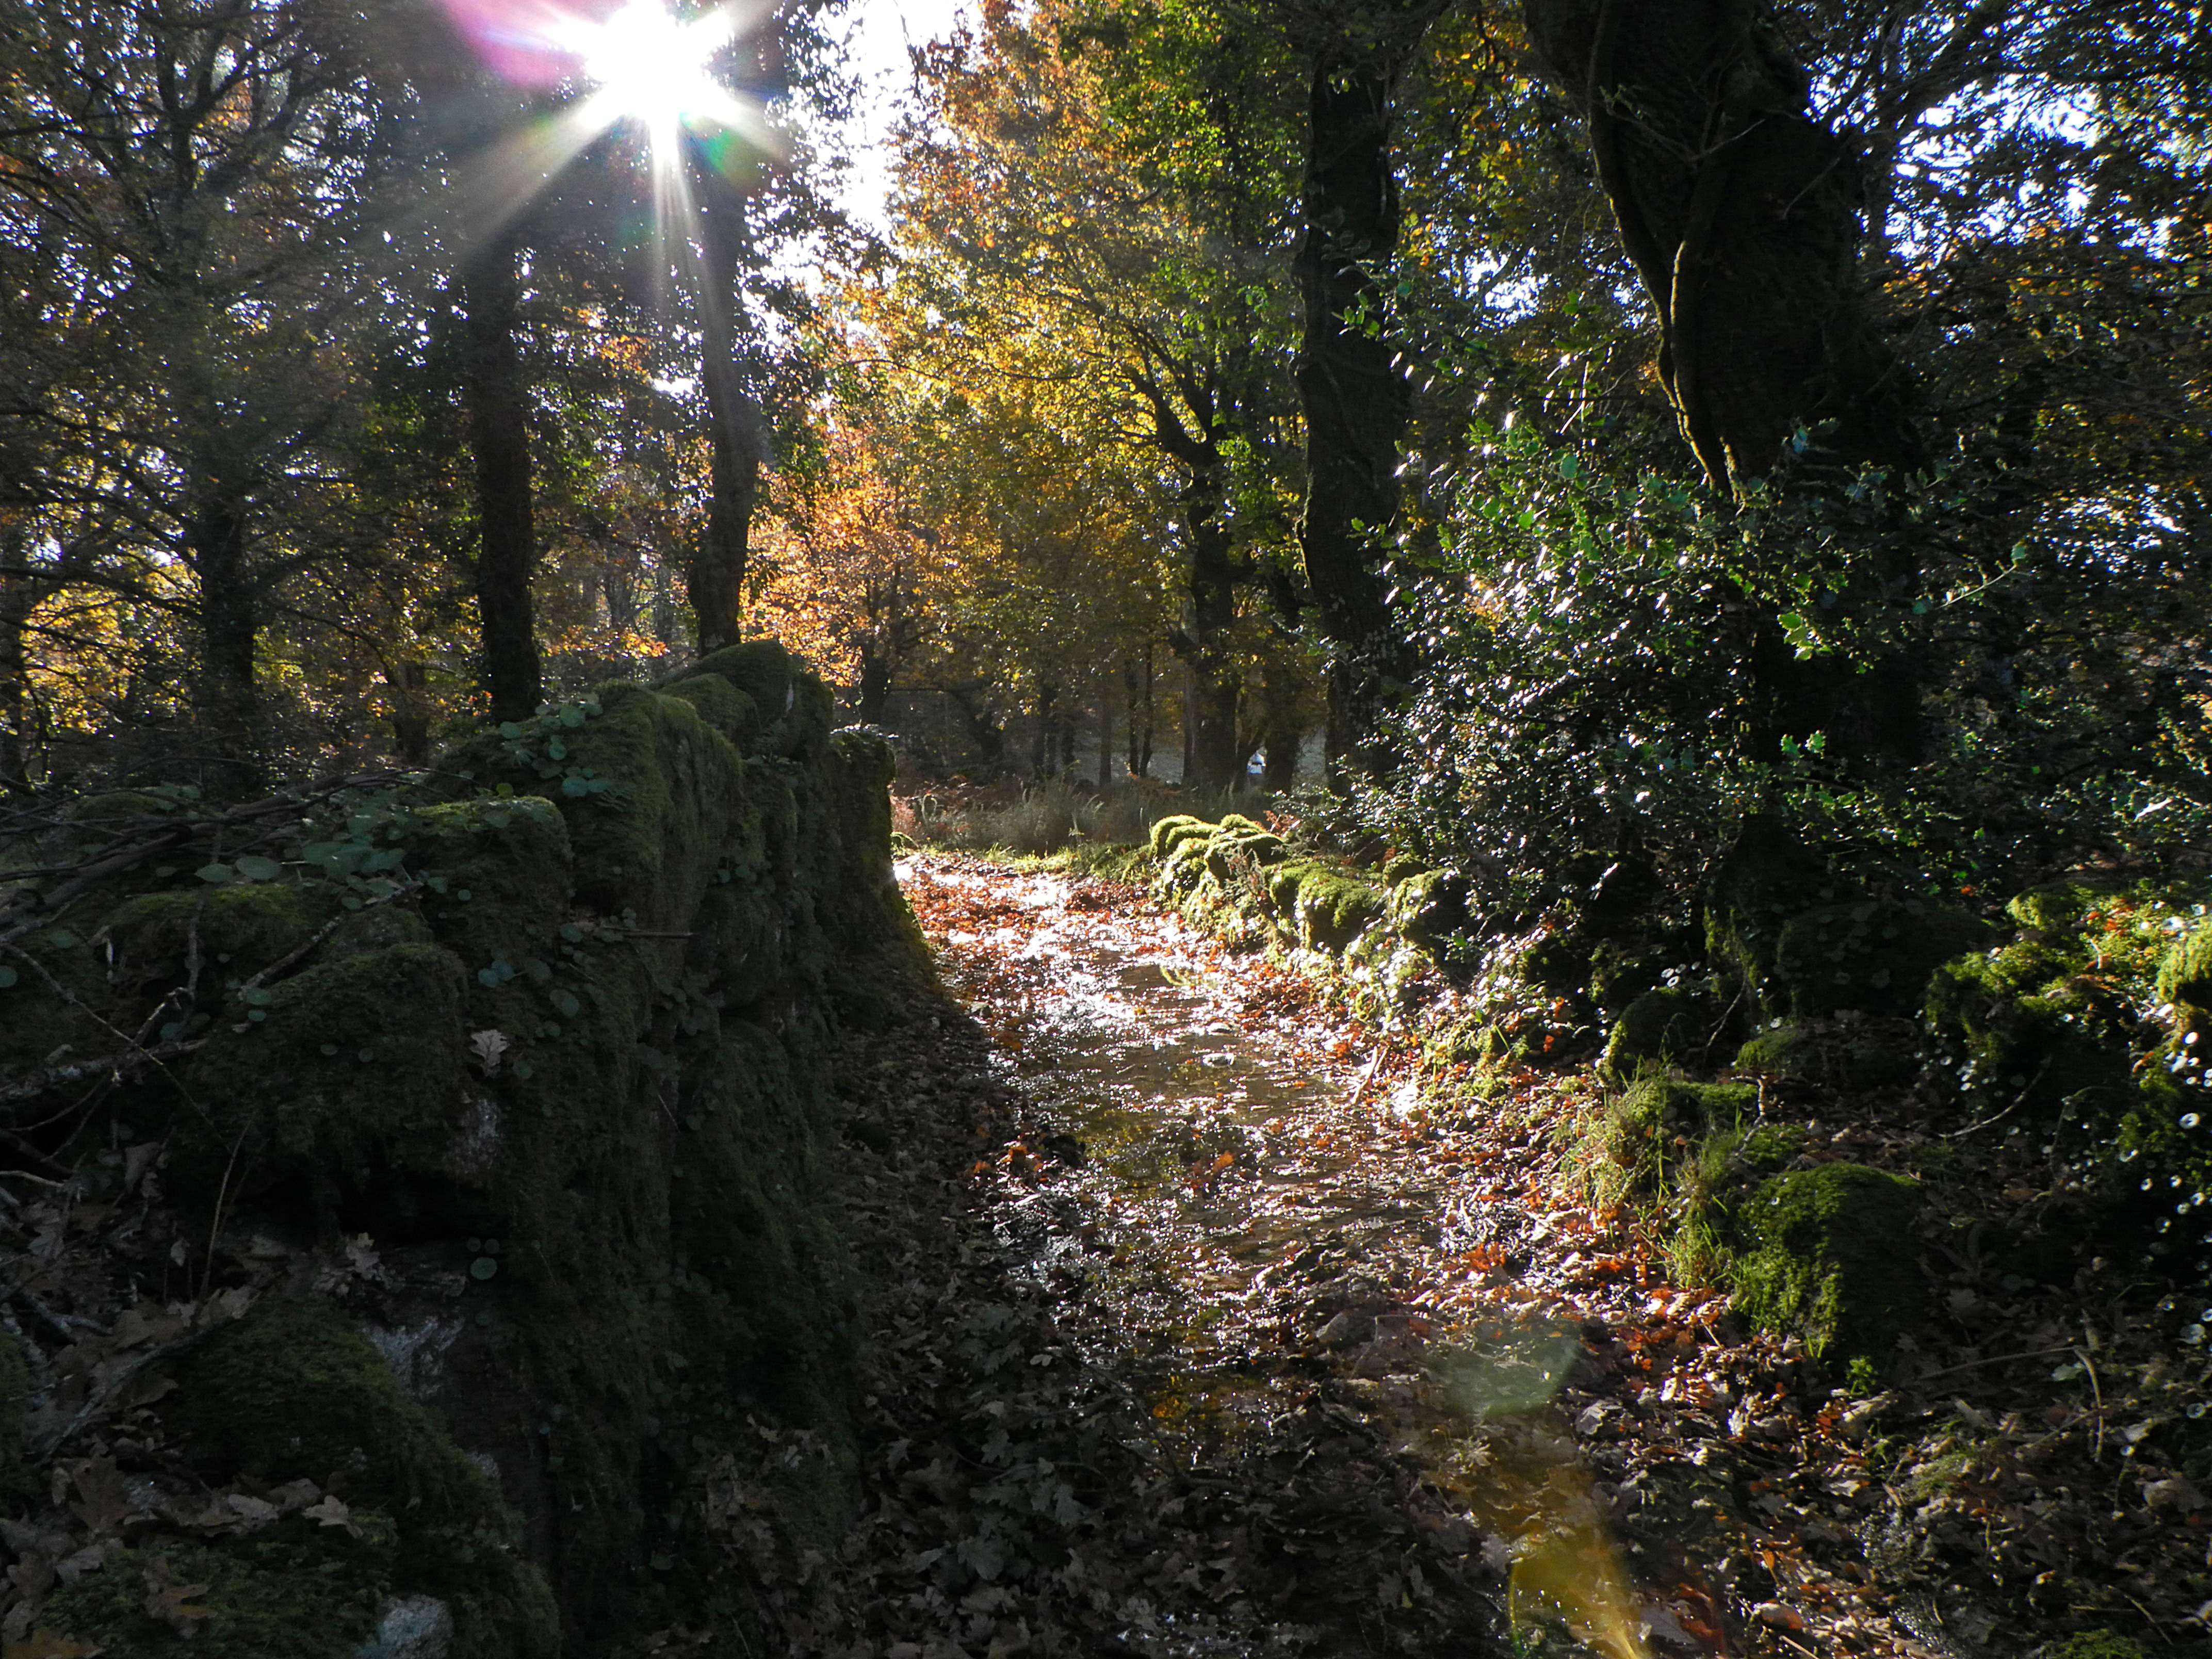
landscape, tree, nature, forest, wilderness, trail, sunlight, leaf, flower, stream, autumn, season, spain, galicia, pontevedra, woodland, habitat, espana, ggl1, alama, riobarbeira, natural environment, woody plant